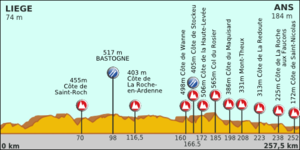
La 98ᵉ édition de Liège-Bastogne-Liège a eu lieu le 22 avril 2012. Il s'agit de la 13ᵉ épreuve de l'UCI World Tour 2012. Elle a été remportée par le Kazakh Maxim Iglinskiy devant les Italiens Vincenzo Nibali et son coéquipier Enrico Gasparotto. Le tenant du titre, le Belge Philippe Gilbert, termine à la seizième place, à une minute vingt-sept du vainqueur.